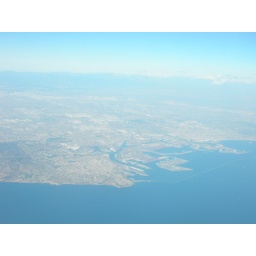
flying out over l.a., heading home